Question: What is he holding?
Tambaya: Me yake riƙe dashi?
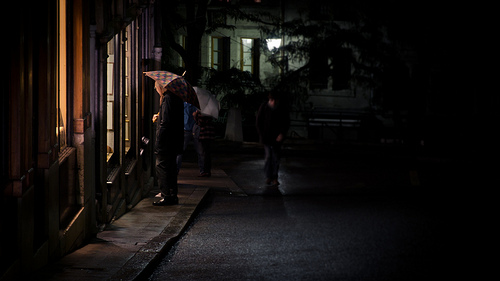
Answer: Umbrella.
Amsa: Lema.